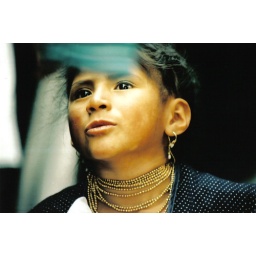
An Otavalena girl is entranced by the produce of the world-famous market (March 2004).